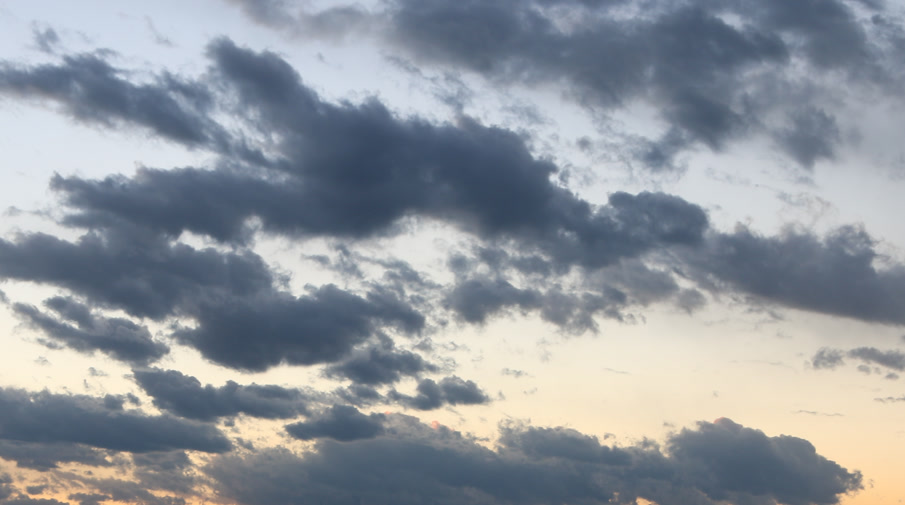
Cloud type: Stratocumulus